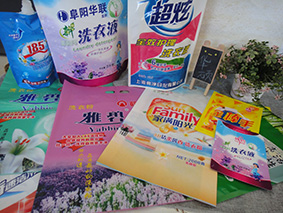
Label: plastic